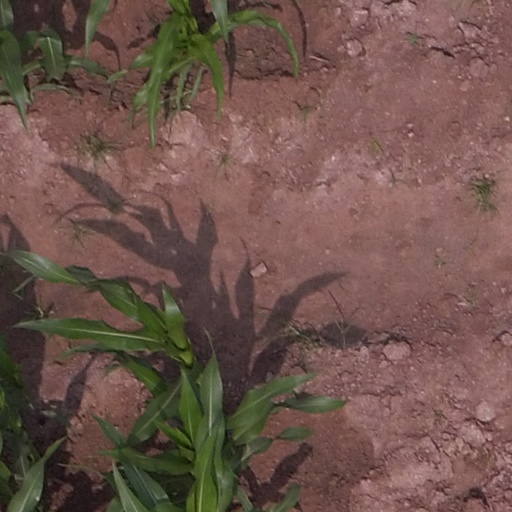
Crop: maize; corn